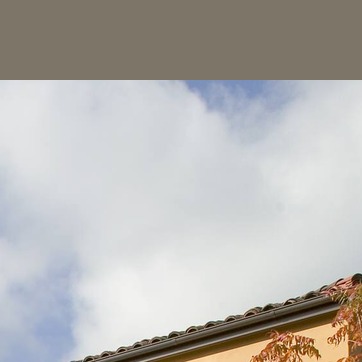
Material: sky